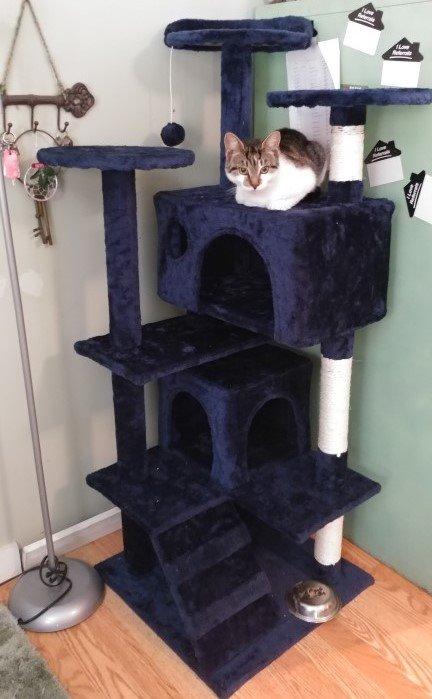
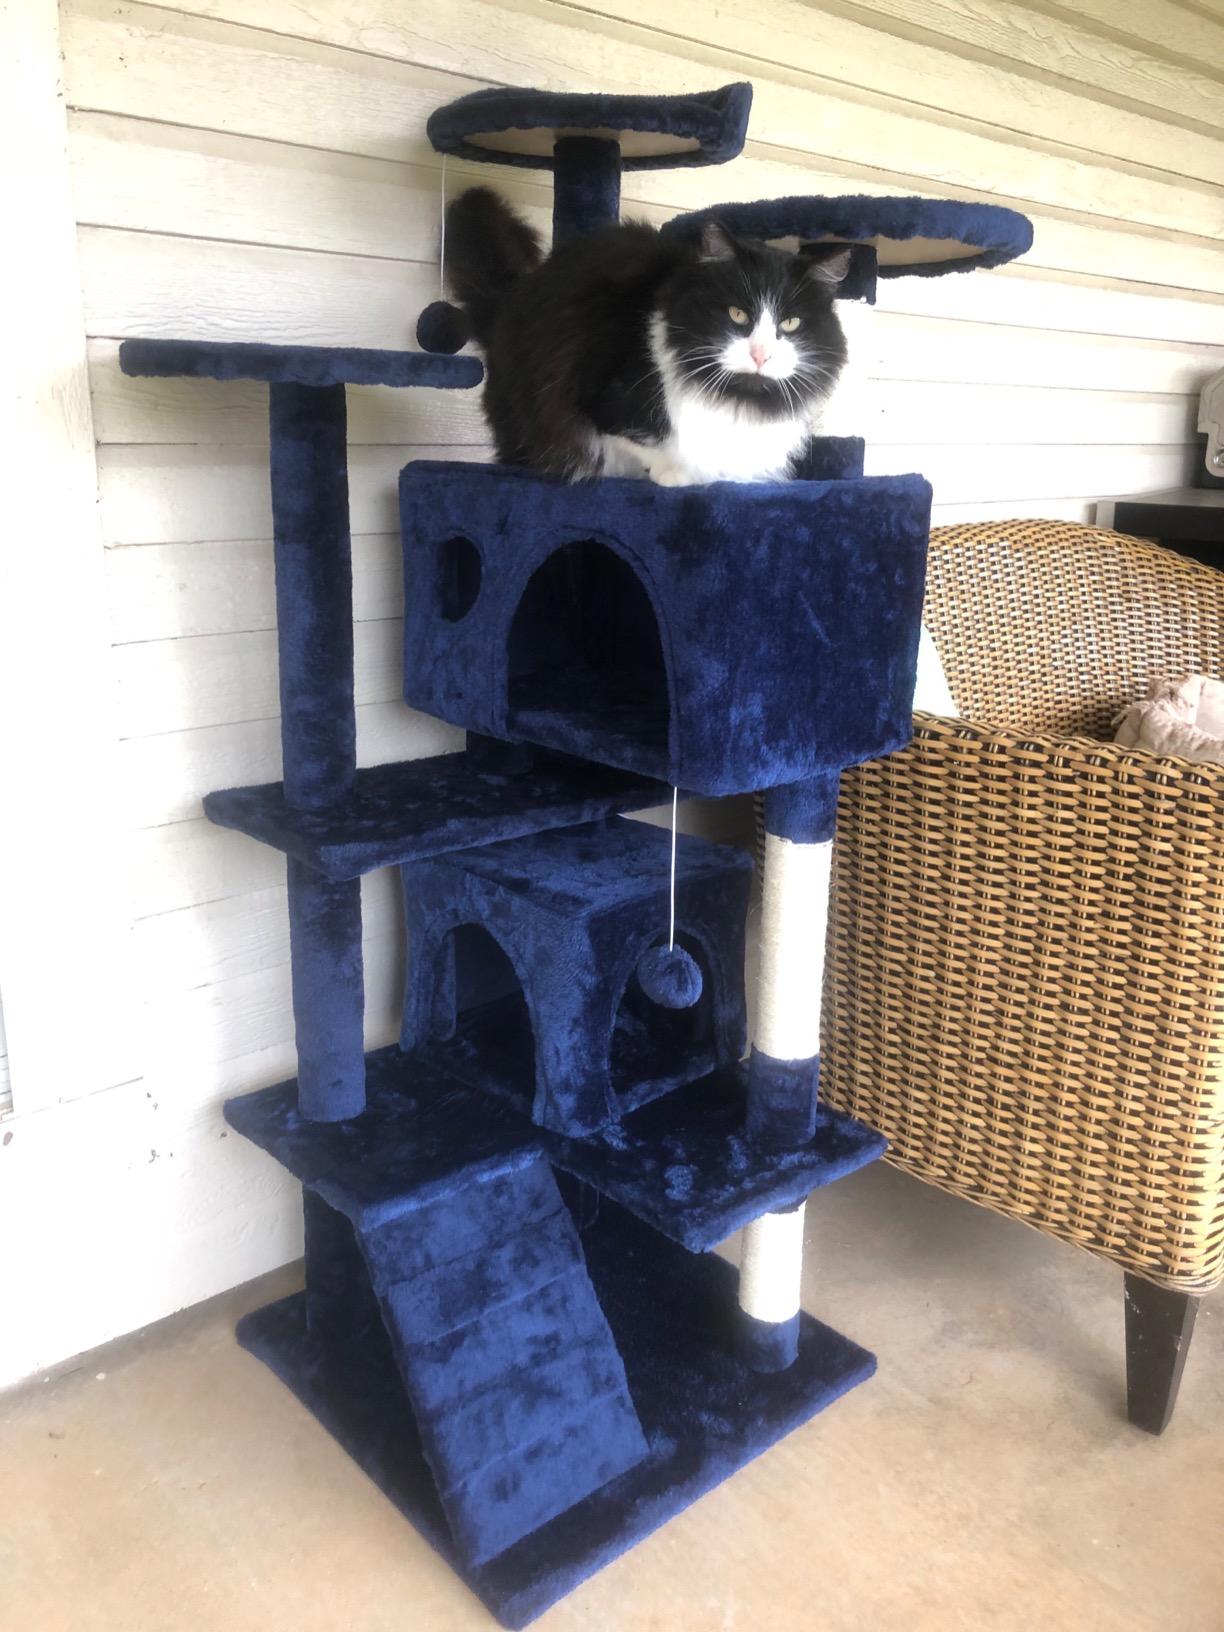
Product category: items_cat tree
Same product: yes